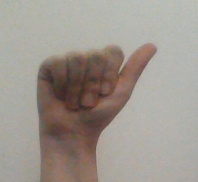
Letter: dhad